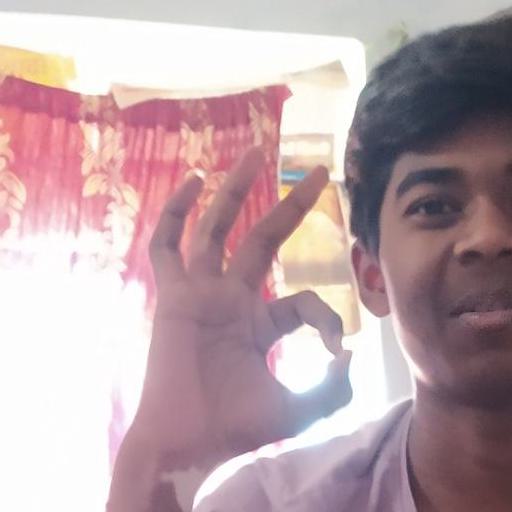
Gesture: ok